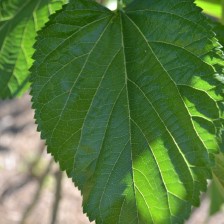
Variety: ChiangMaiBuriram60